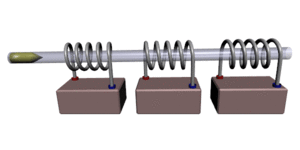
Gausskanon
Simplifieret diagram af en multitrins gausskanon med 3 spoler, et løb og et ferromagnetiskt projektil.
En gausskanon eller en coilgun er en type af projektil accelerator, som består af en eller flere spoler anvendt som elektromagneter i en konfiguration som en synkron linearmotor, som accelererer en magnetisk projektil til høje hastigheder. Navnet gausskanon er navngivet efter Carl Friedrich Gauss, som matematisk formulerede beskrivelser af den magnetiske effekt anvendt af magnetiske acceleratorer.